Colonization of Venus

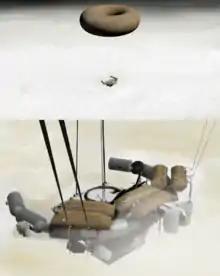
Hypothetical floating outpost studying habitation of Venus around 50 km above the surface supported by a torus full of hydrogen

At least as early as 1971 Soviet scientists had suggested that rather than attempting to settle Venus's hostile surface, humans might attempt to settle the Venusian atmosphere. Geoffrey A. Landis of NASA's Glenn Research Center has summarized the perceived difficulties in colonizing Venus as being merely from the assumption that a colony would need to be based on the surface of a planet: